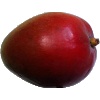
Label: red_mango